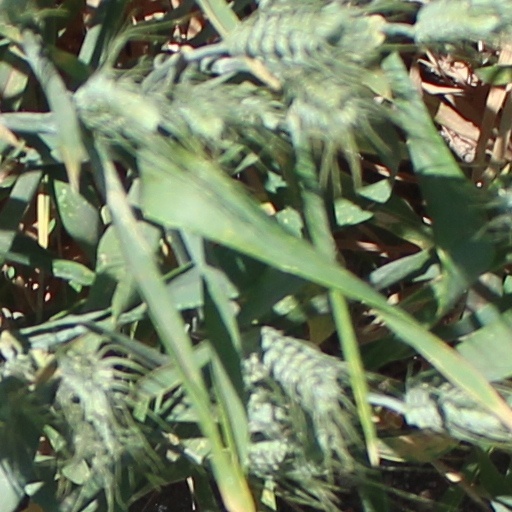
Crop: wheat